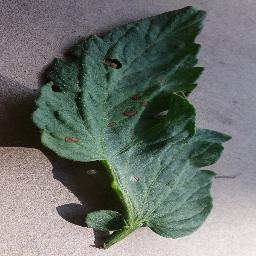
Label: Tomato___Early_blight